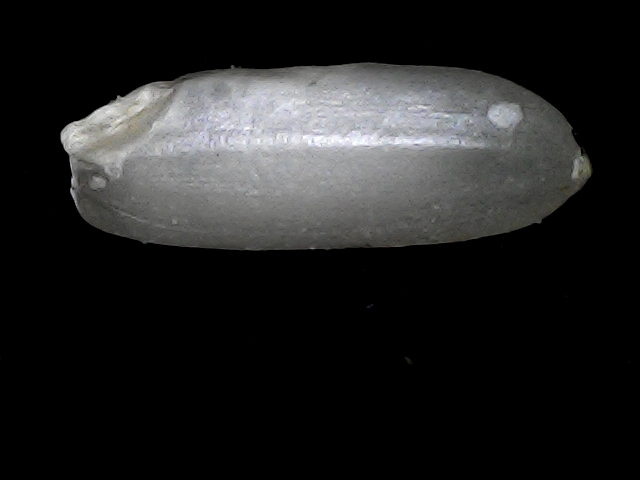
Rice variety: BRRI74